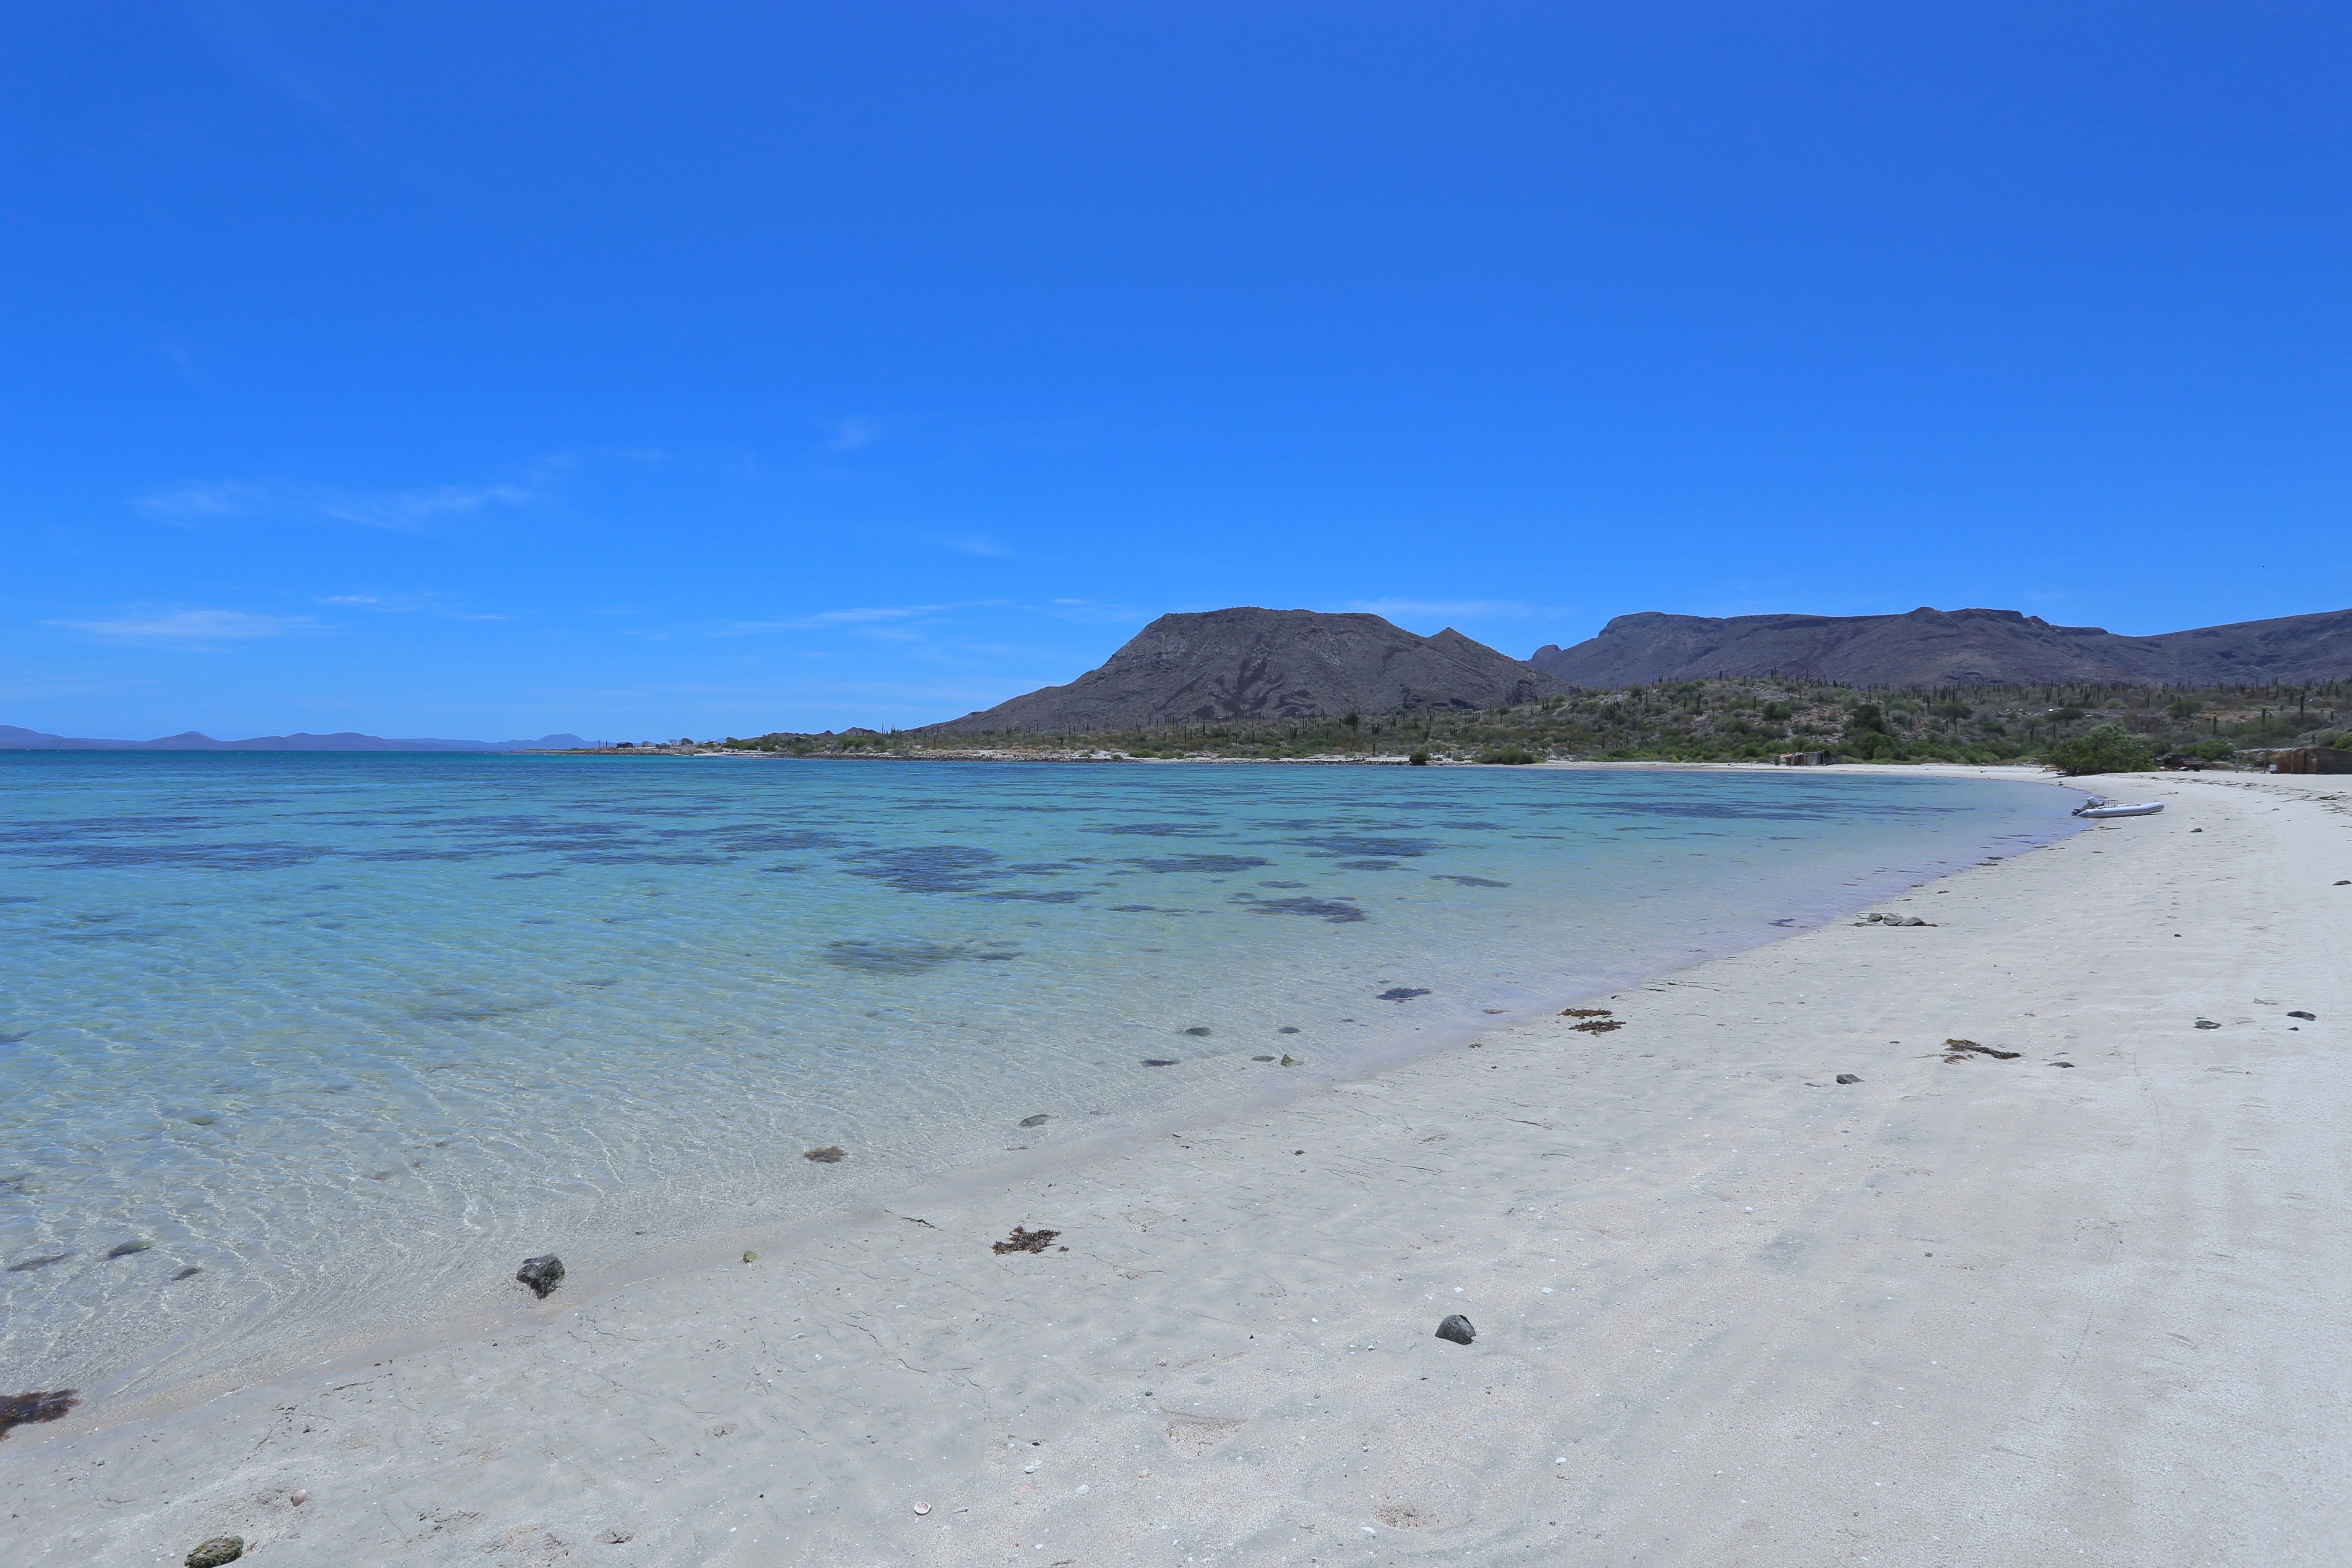
beach, sea, coast, sand, ocean, shore, lagoon, bay, body of water, habitat, cape, natural environment, wind wave